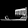
Label: Sandal